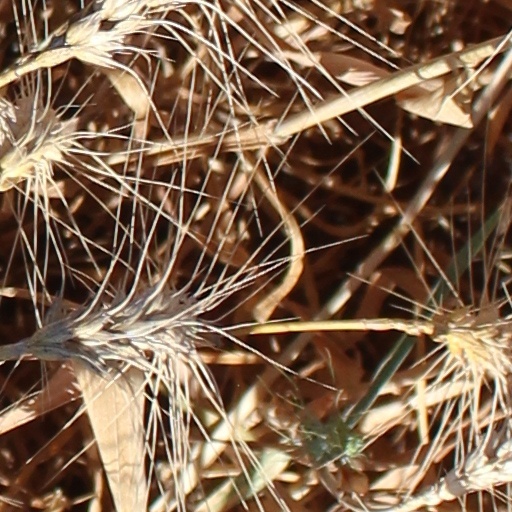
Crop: wheat